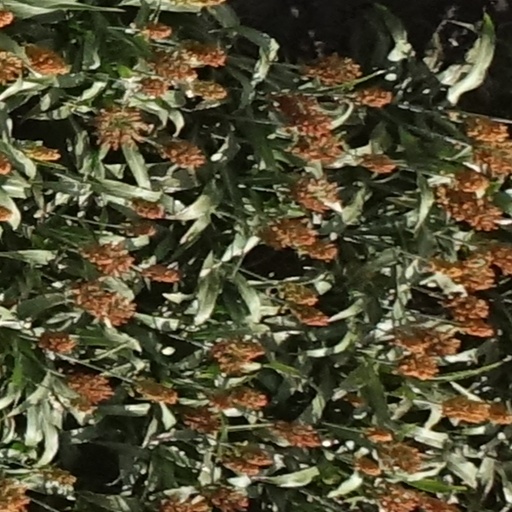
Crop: sorghum